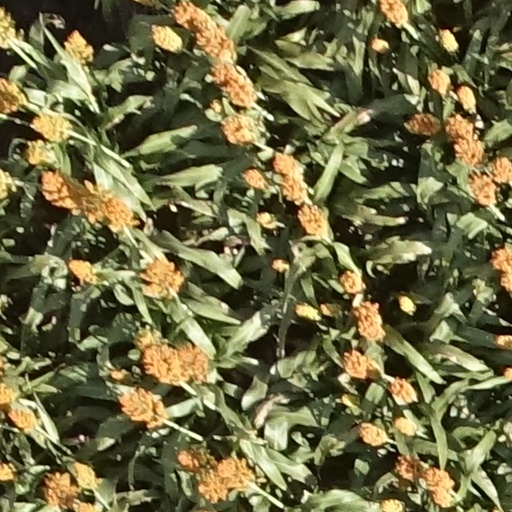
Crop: sorghum